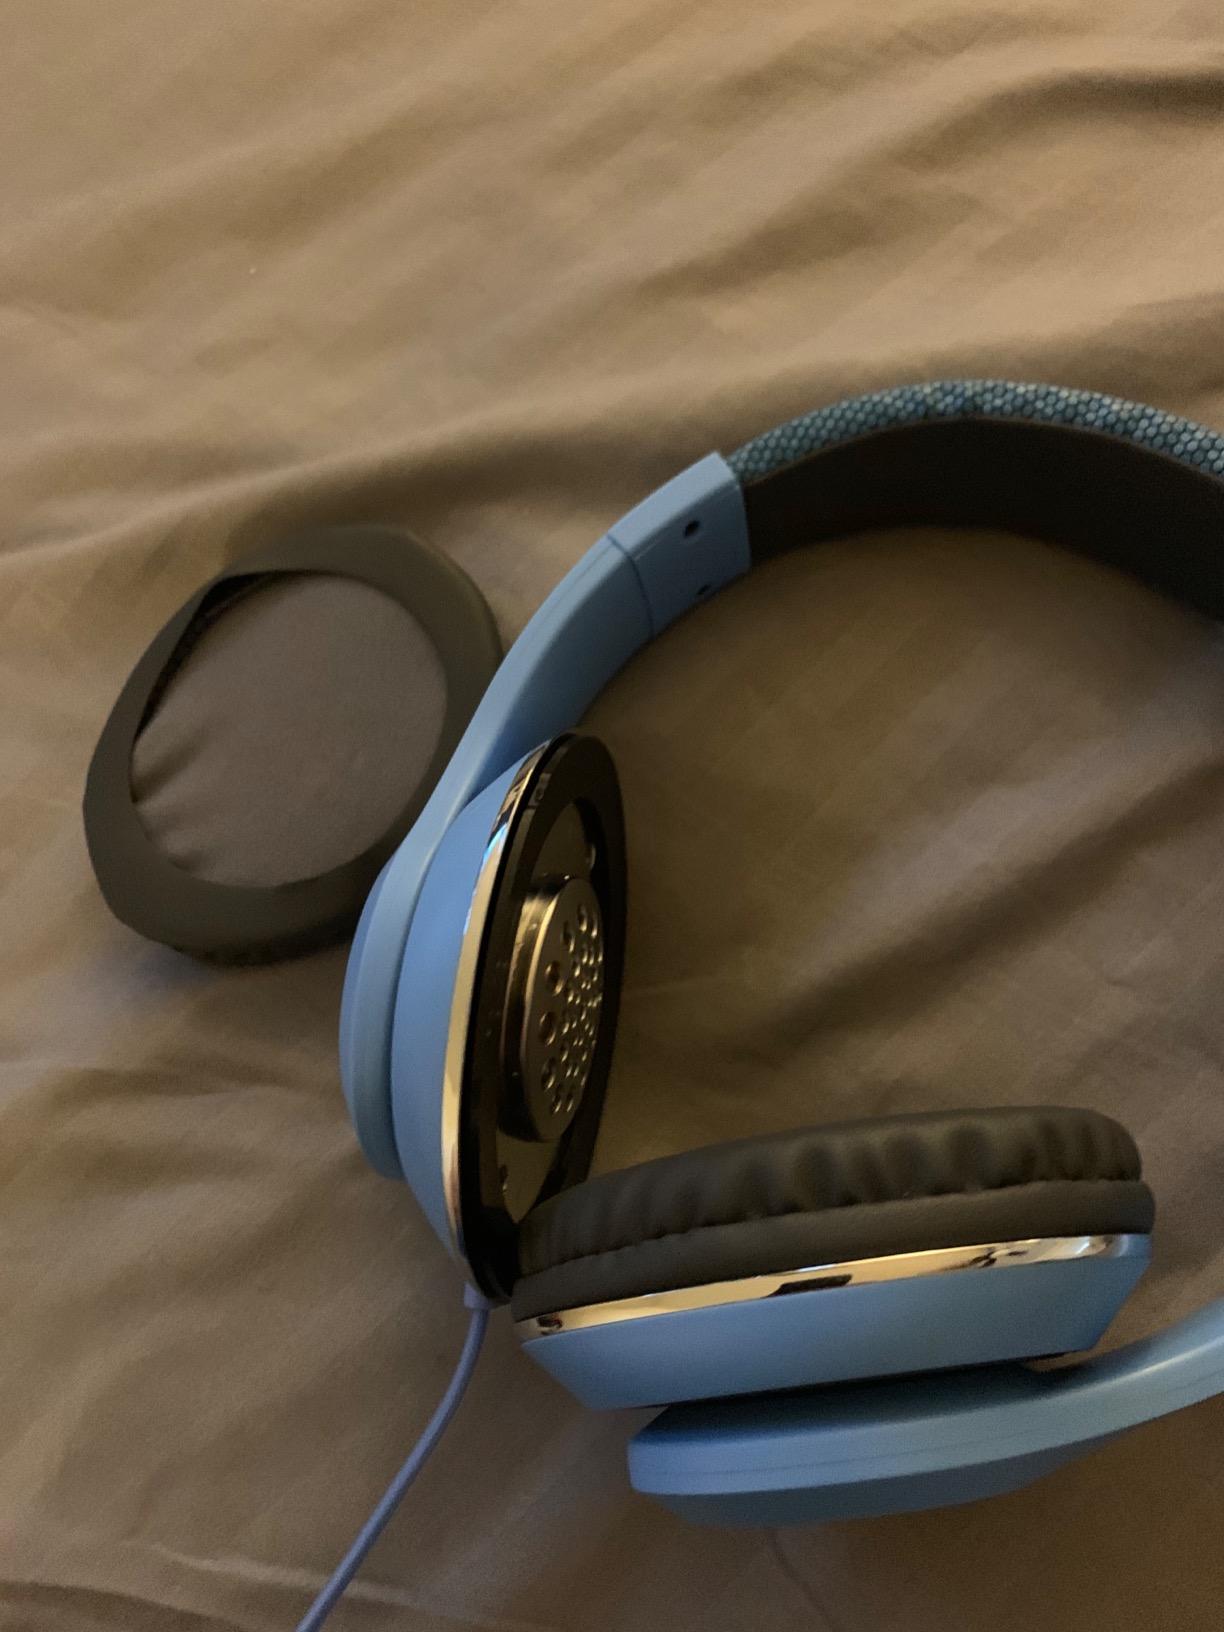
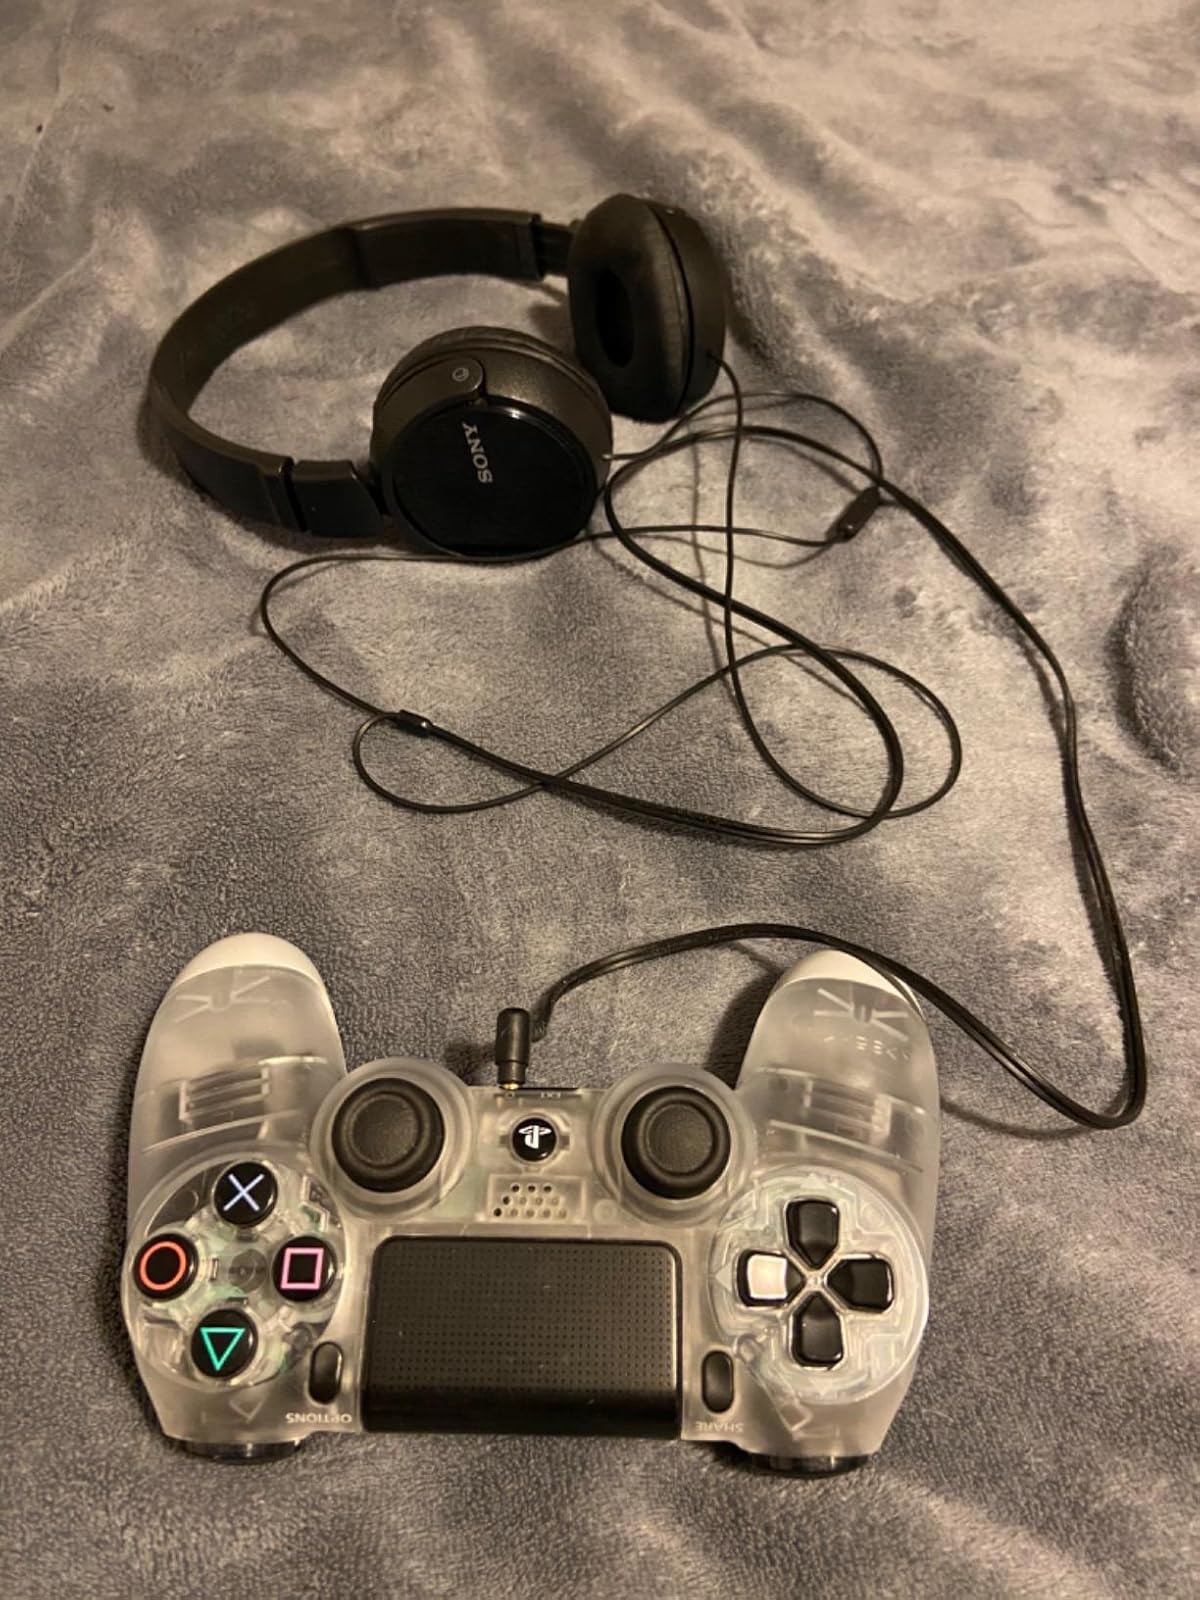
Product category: headphones
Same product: no